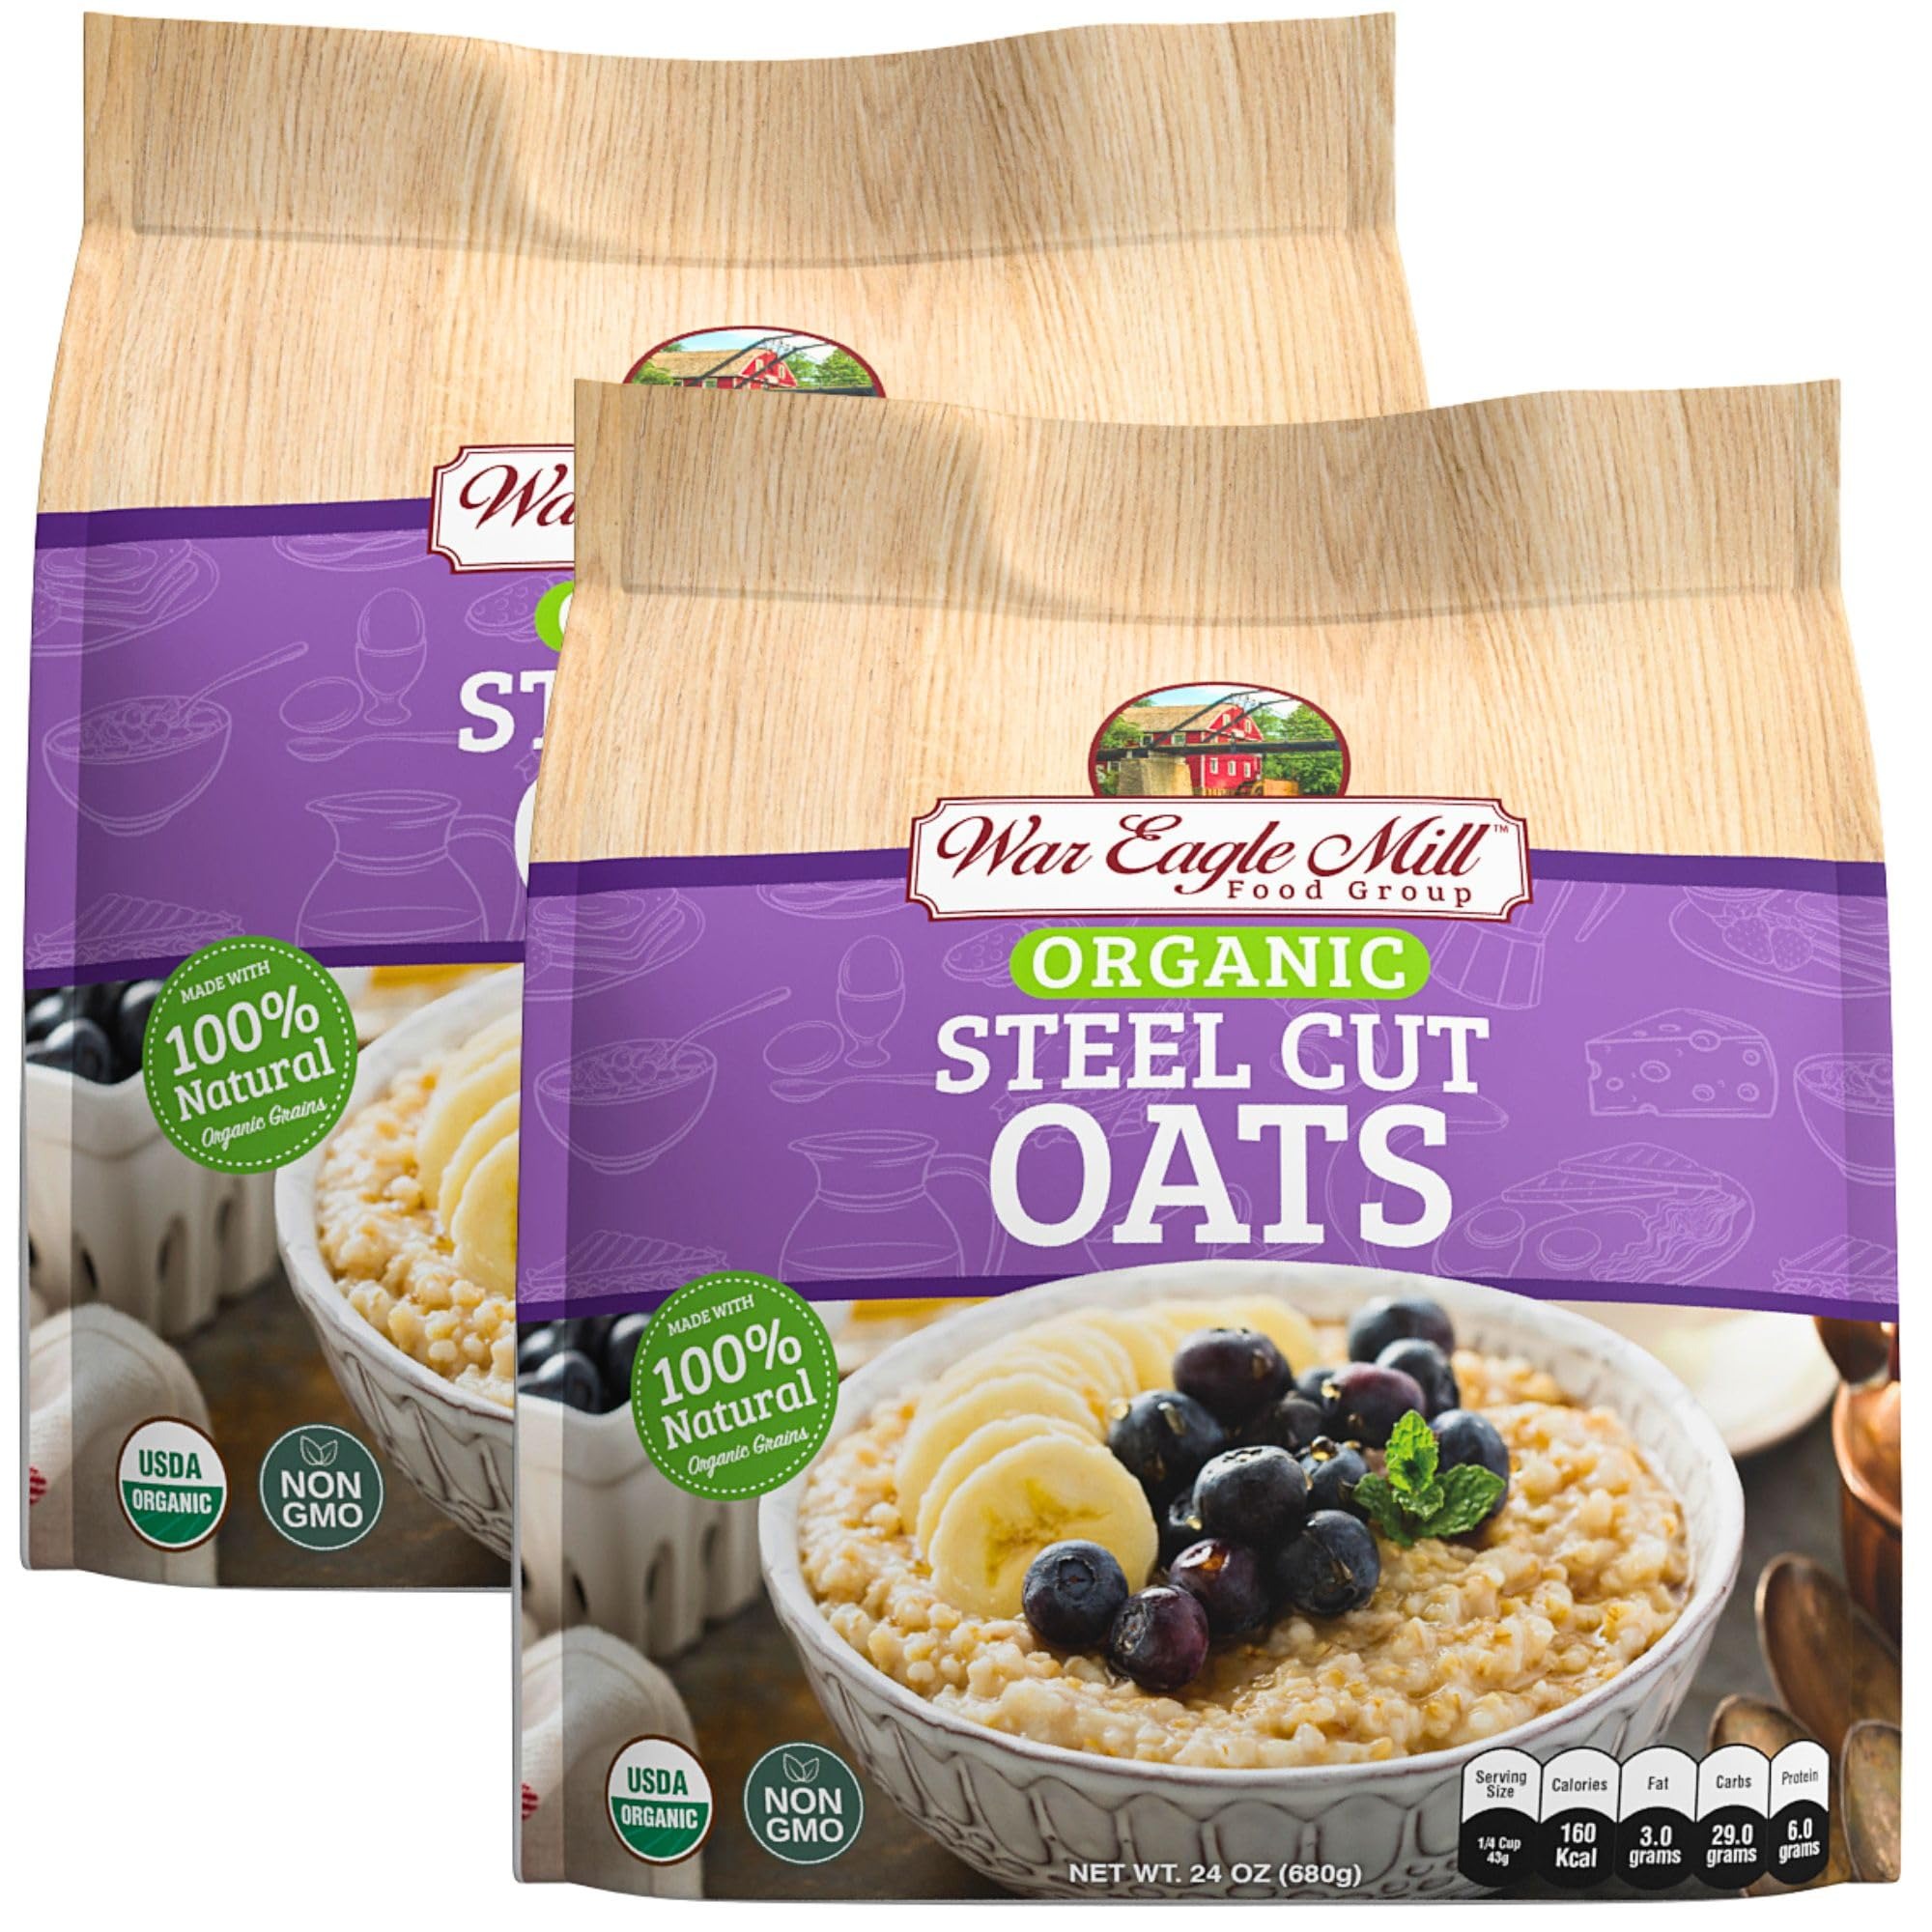
Item Name: War Eagle Mill Organic Steel Cut Oats, 24 oz Bag (2 Pack)
Bullet Point 1: USDA Certified Organic, Non-GMO- We are dedicated to providing wholesome, natural products. You will not find any artificial preservatives or additives in our offerings.
Bullet Point 2: Proudly Made in the USA- We support family-owned farms and businesses from right here in the heartland of America.
Bullet Point 3: Family Owned & Operated- For over 100 years, War Eagle Mill has held a rich history of serving families and the community.
Bullet Point 4: Contains- Pack of 2 Steel Cut Oats (24 oz. each), about 16 Servings Per Bag
Product Description: Elevate your breakfast with War Eagle Mill’s Organic, Non-GMO Steel Cut Oats. We craft these oats with care, cutting whole organic oat kernels with precision steel blades. This process preserves their rich, nutty flavor and hearty texture. Packed with fiber, they make a versatile and wholesome addition to any meal. Use them for meal prepping, hot cereals, baking, or adding a wholesome touch to your favorite recipes. Our organic steel-cut oats deliver quality nutrition and flavor to every dish.
Value: 48.0
Unit: Ounce

Price: 17.98